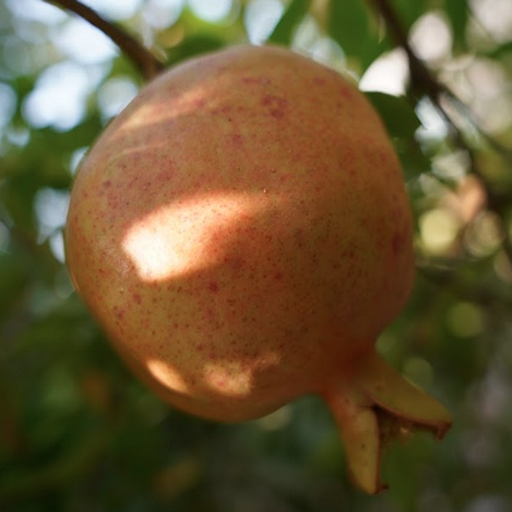
Label: Healthy